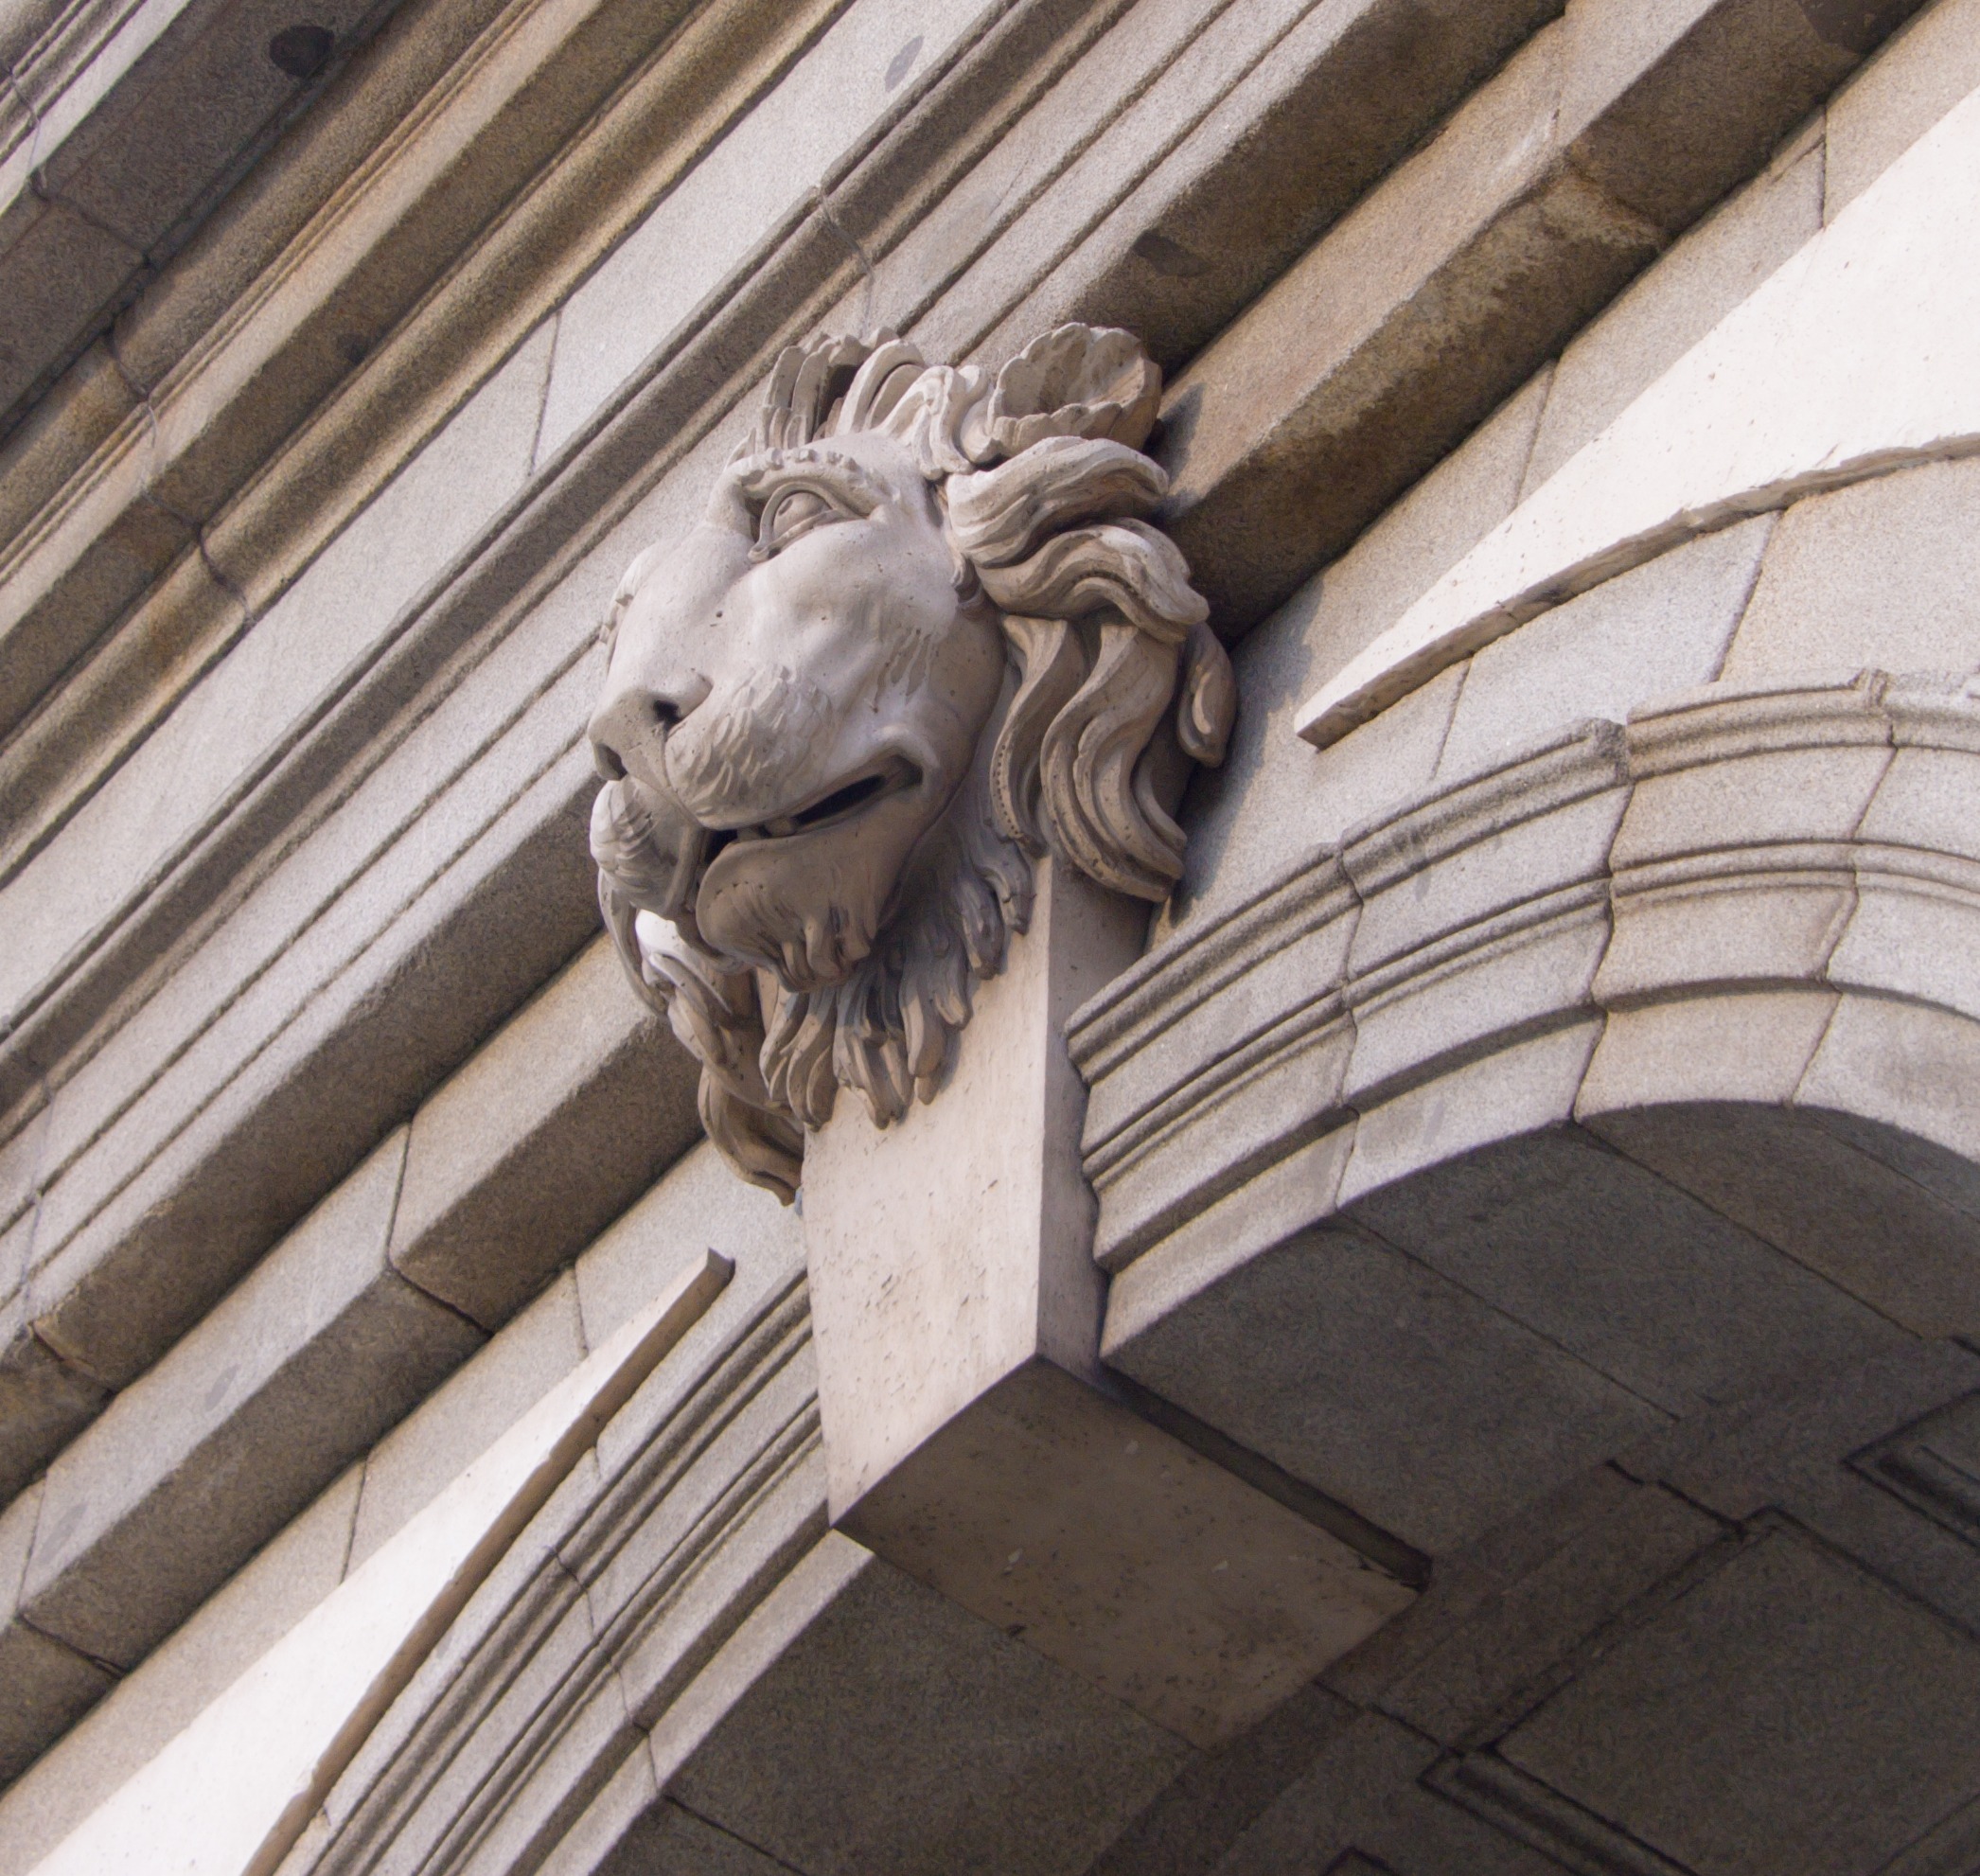
architecture, wood, stone, monument, statue, column, door, gargoyle, sculpture, art, temple, madrid, head, leon, carving, ancient history, baluster